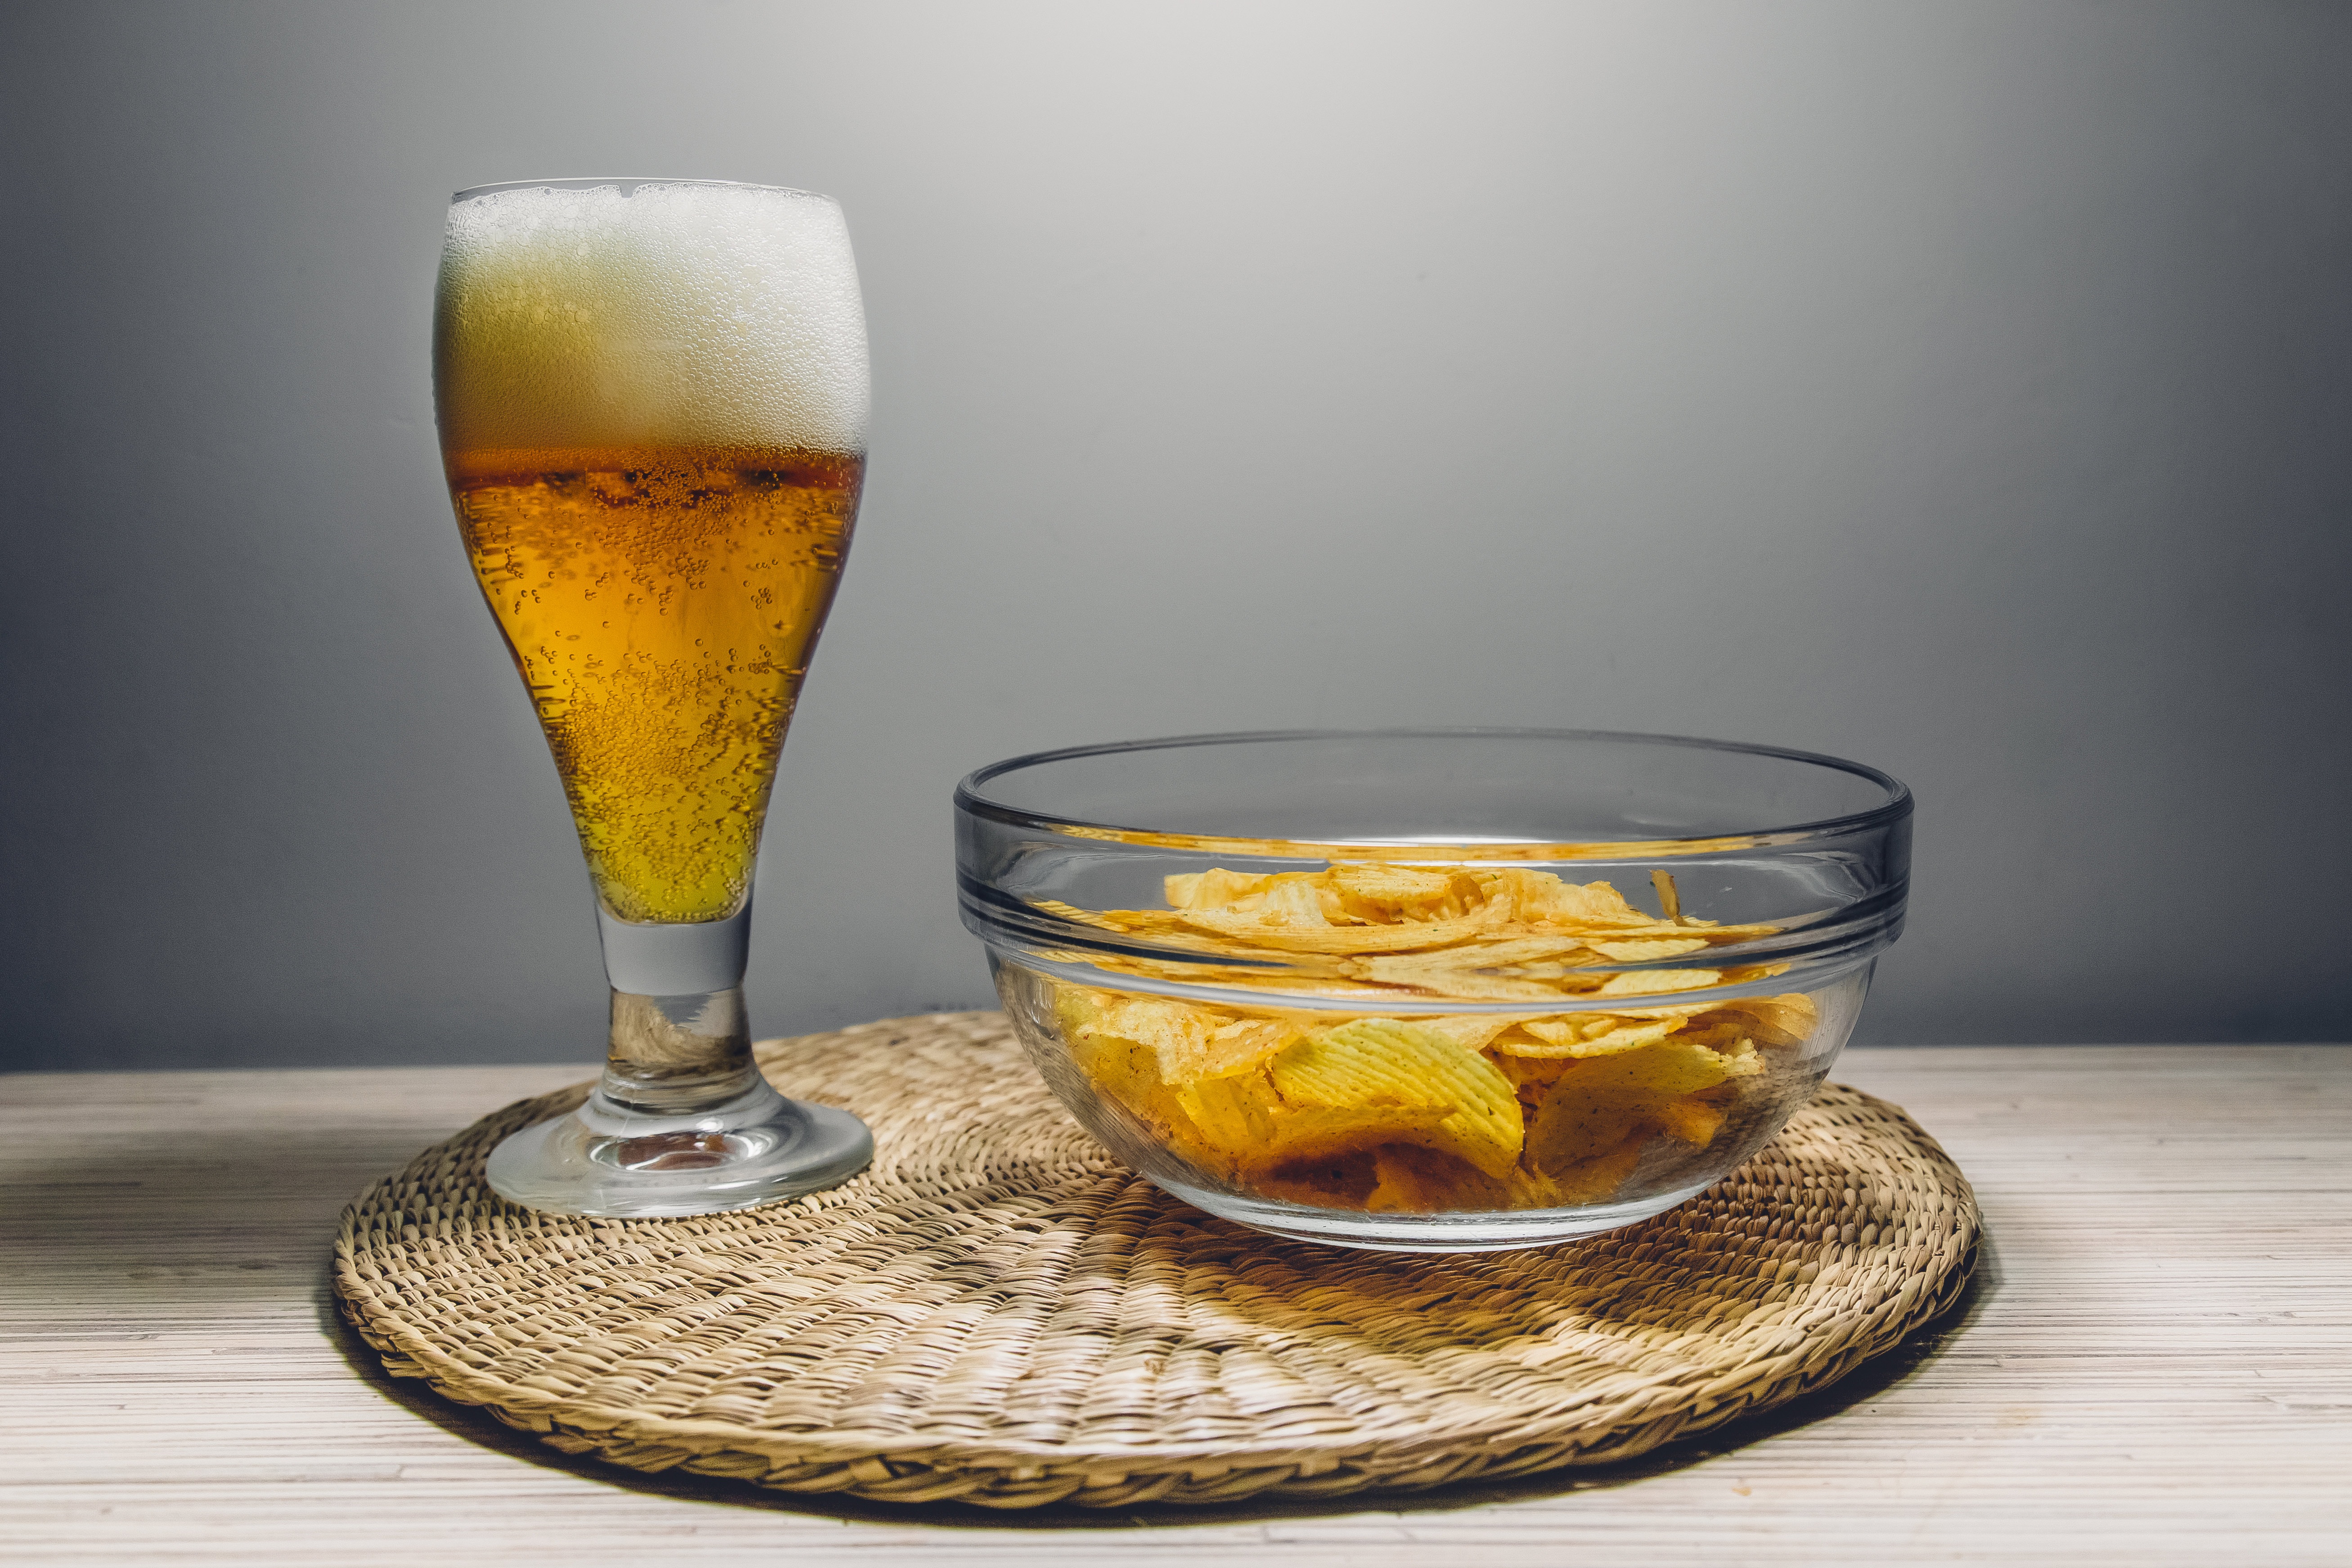
bowl, food, produce, drink, beer, alcohol, snacks, liqueur, brew, chips, flowering plant, distilled beverage